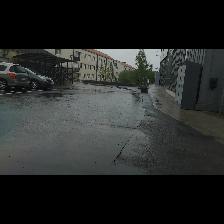
Label: NonHuman